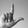
ASL letter: L